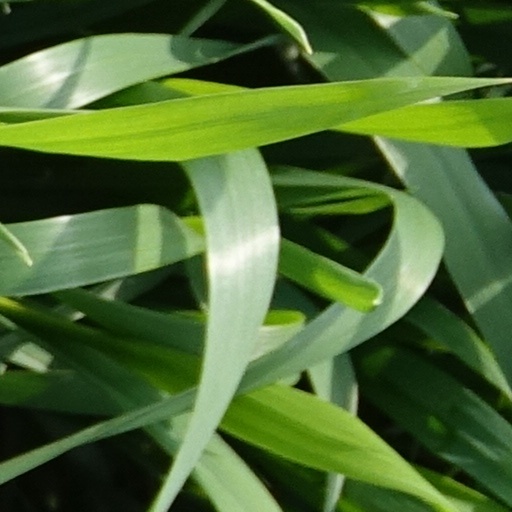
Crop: wheat